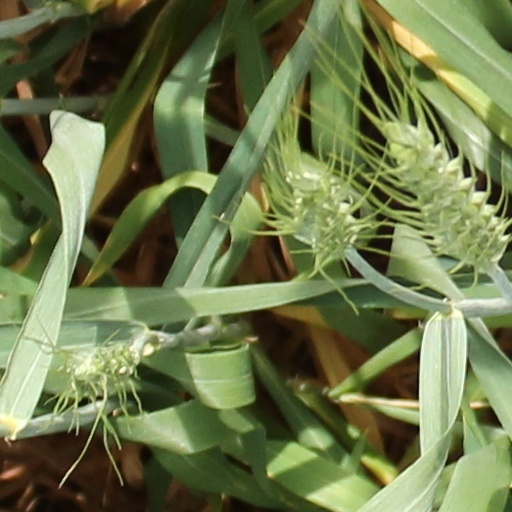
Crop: wheat